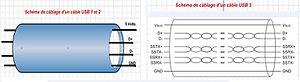
Schéma de câblage USB 1,2 et 3
La sécurité des liens USB concerne les périphériques USB qui occupent une place importante dans l’univers informatique.